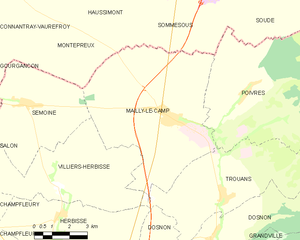
Carte des communes françaises: Mailly-le-Camp